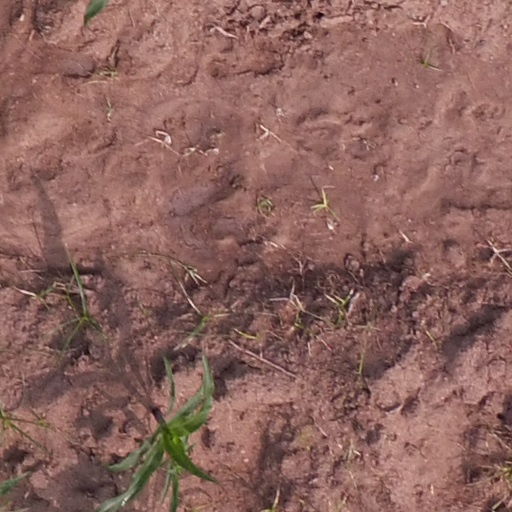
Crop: maize; corn